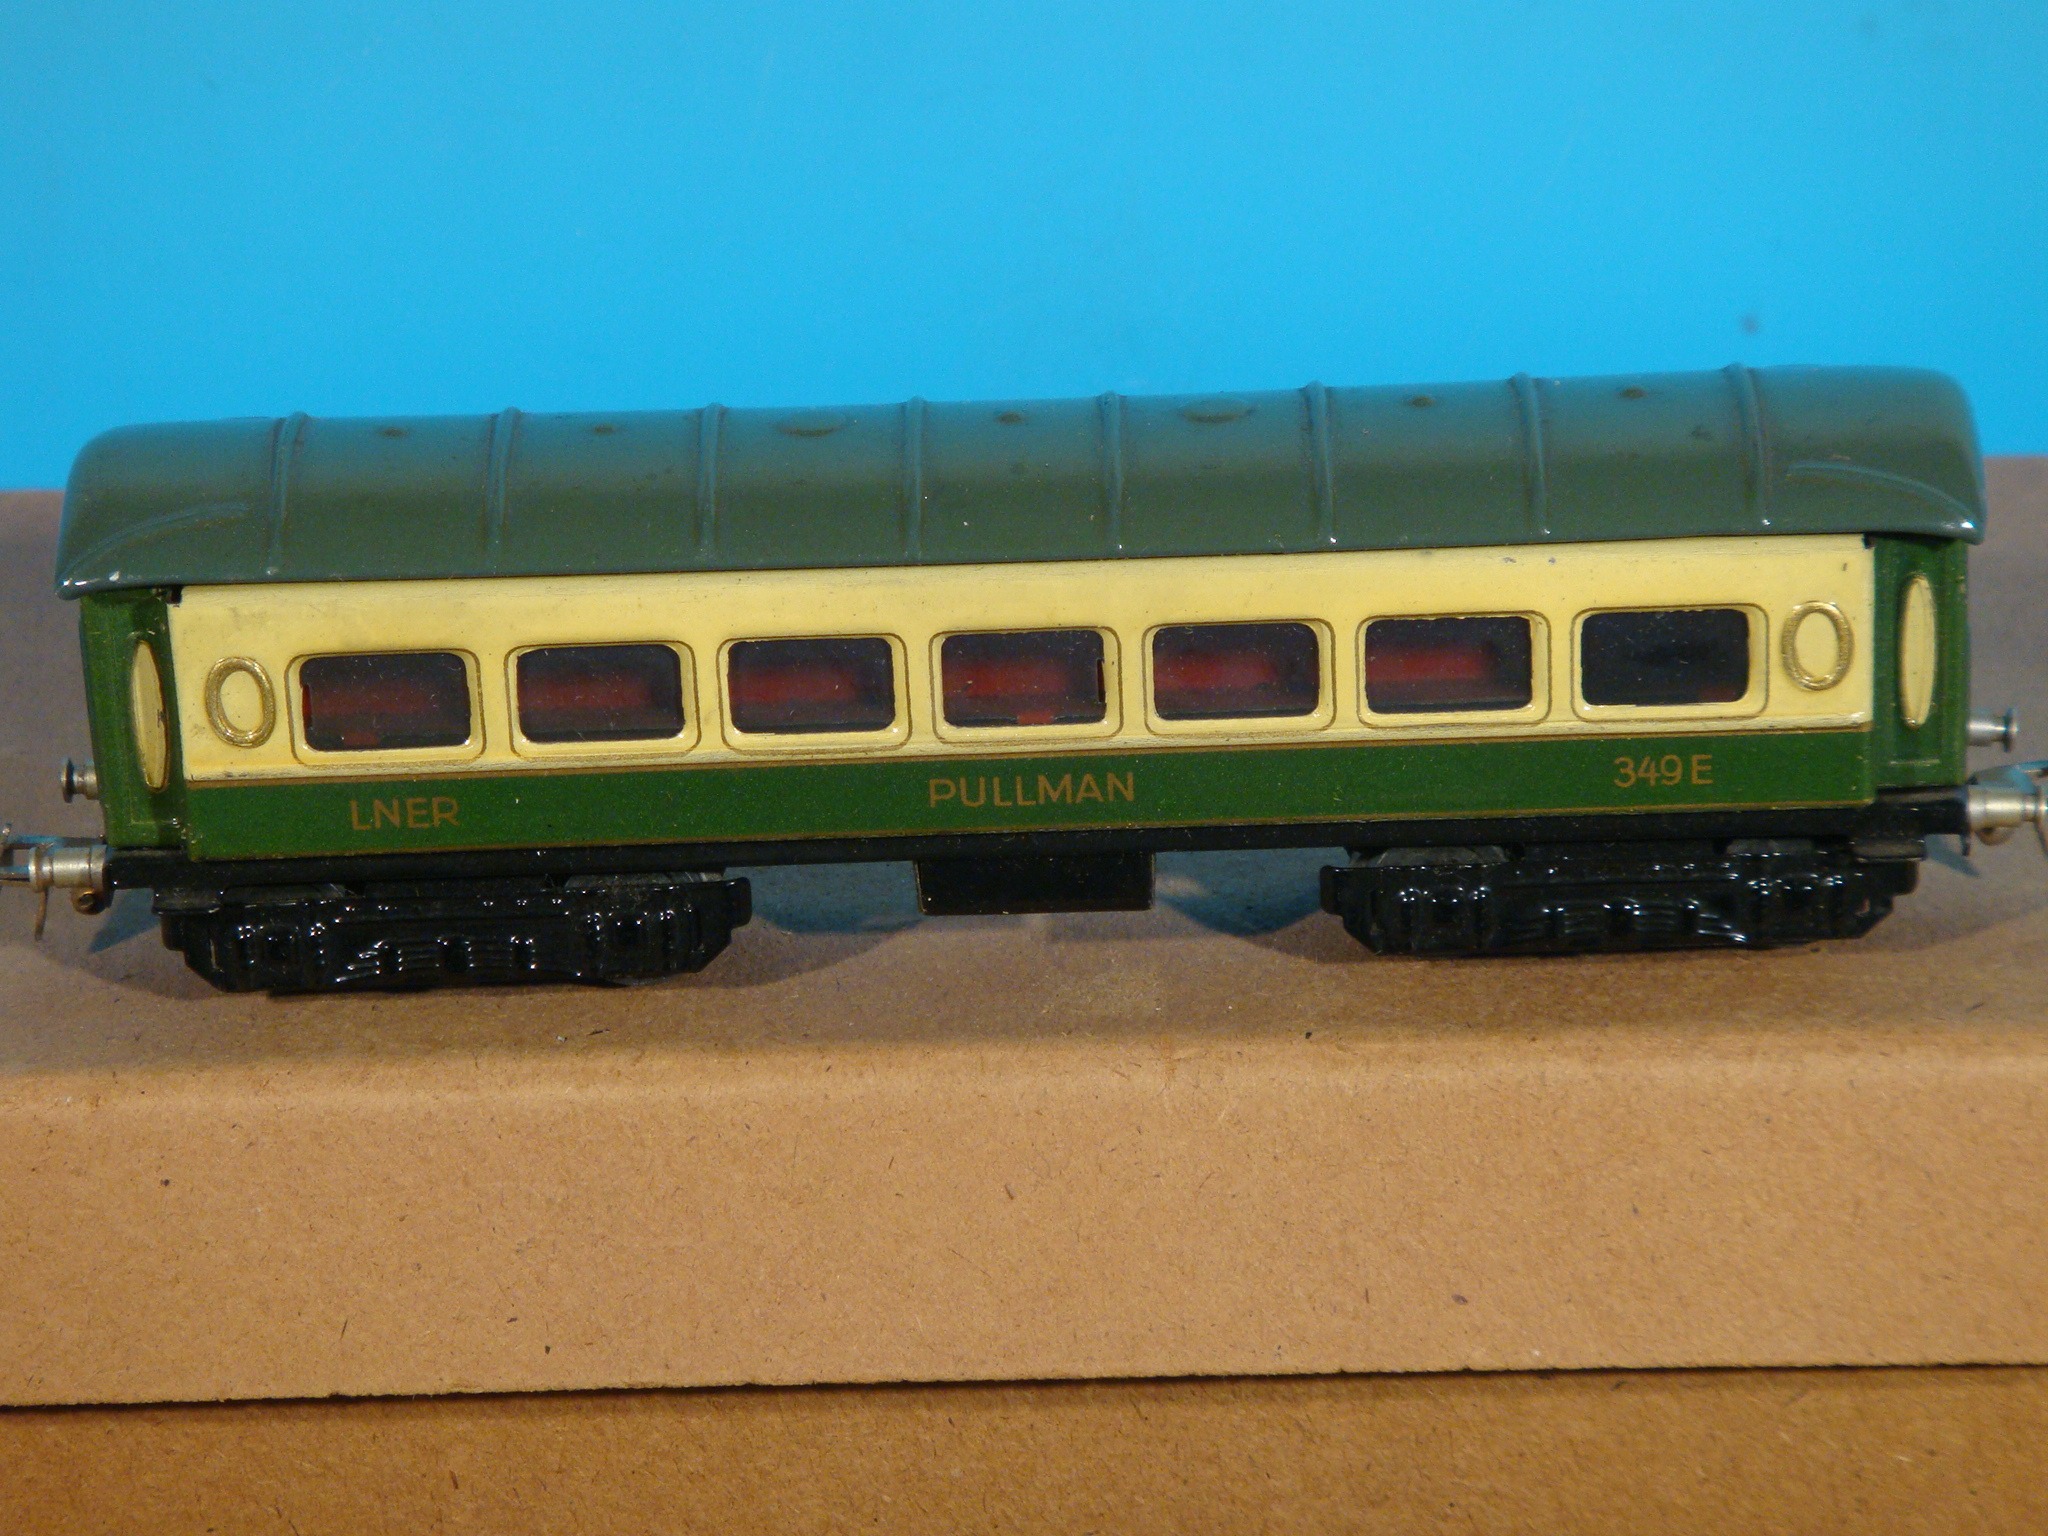
train, transport, vehicle, public transport, bumper, locomotive, steam locomotive, 1930s, model car, model railway, land vehicle, freight car, scale model, rolling stock, railroad car, passenger car, marklin, pullman car, track 00